Beowulf and Middle-earth

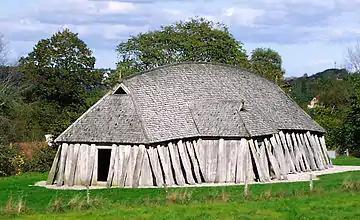
A Viking longhouse

Théoden's hall, Meduseld, is modelled on "Beowulf's" Heorot, as is the way it is guarded, with visitors challenged repeatedly but courteously. Heorot's golden thatched roof is described in line 311 of "Beowulf" which Tolkien directly translates as a description of Meduseld: "The light of it shines far over the land", representing "líxte se léoma ofer landa fela".